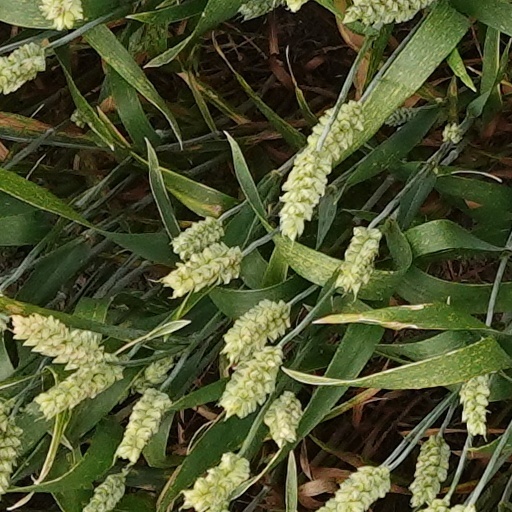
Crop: wheat